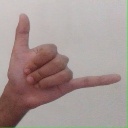
अक्षर: द